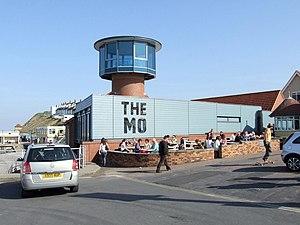
The Mo Sheringham Museum est situé à Sheringham, dans le comté de Norfolk. Le musée maritime actuel a ouvert en avril 2010 et a remplacé l'ancienne collection qui a été installée dans des maisons de pêcheurs derrière la rue principale.